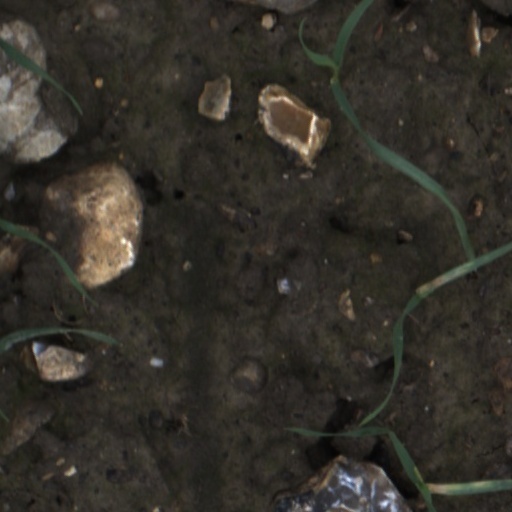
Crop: wheat